AstraZeneca

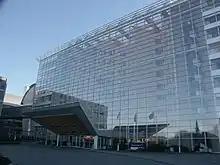
The AstraZeneca R&D facility in Mölndal near Gothenburg, Sweden

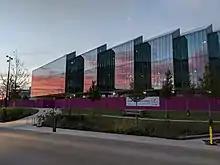
The new AstraZeneca Corporate HQ under construction in Cambridge, United Kingdom

AstraZeneca develops, manufactures and sells pharmaceutical and biotechnology products to treat disorders in the oncology, cardiovascular, gastrointestinal, infection, neuroscience, respiratory and inflammation areas.